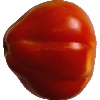
Label: Tomato 1